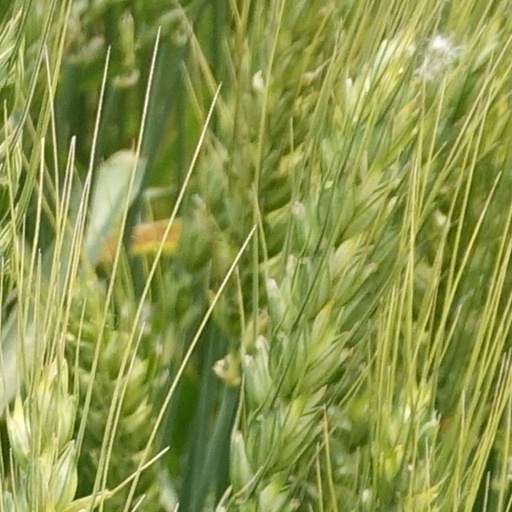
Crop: wheat